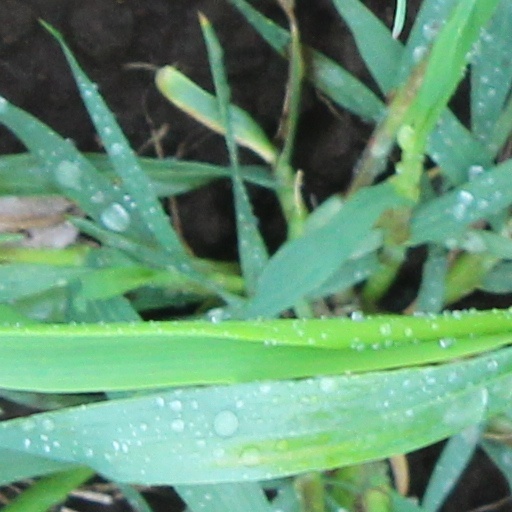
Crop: wheat